Indo-Pakistani war of 1947–1948

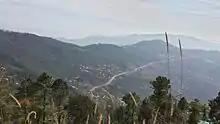
Murree, overlooking Kashmir

Sometime in August 1947, the first signs of trouble broke out in Poonch, about which diverging views have been received. Poonch was originally an internal "jagir" (autonomous principality), governed by an alternative family line of Maharaja Hari Singh. The taxation is said to have been heavy. The Muslims of Poonch had long campaigned for the principality to be absorbed into the Punjab province of British India. In 1938, a notable disturbance occurred for religious reasons, but a settlement was reached. During the Second World War, over 60,000 men from Poonch and Mirpur districts enrolled in the British Indian Army. After the war, they were discharged with arms, which is said to have alarmed the Maharaja. In June, Poonchis launched a 'No Tax' campaign. In July, the Maharaja ordered that all the soldiers in the region be disarmed. The absence of employment prospects coupled with high taxation drove the Poonchis to rebellion. The "gathering head of steam", states scholar Srinath Raghavan, was utilised by the local Muslim Conference led by Sardar Muhammad Ibrahim Khan (Sardar Ibrahim) to further their campaign for accession to Pakistan.